Zhol Village

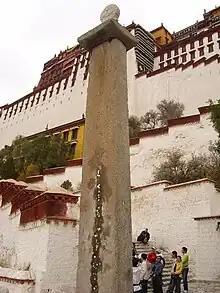
The inner pillar on the northern border of the village beneath the Potala stairs.

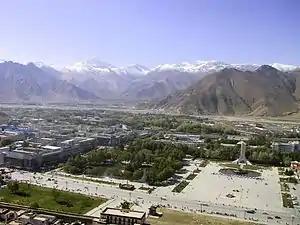
The view from the Potala. The outer pillar stands in a small enclosure on the far side of Beijing Road.

One is the "doring chima" ("outer stone pillar"), which is located outside the southern entrance of the village (on the far side of Beijing Road). Erected around 764 or "shortly after", the outer pillar bears the oldest inscriptions in Tibetan to date. They record Tibetan campaigns against China, culminating in the brief capture of the Chinese capital of Chang'an, now Xi'an, in 763.